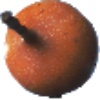
Label: Granadilla 1